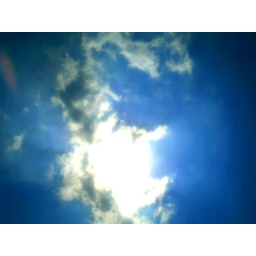
Clouds in a blue field